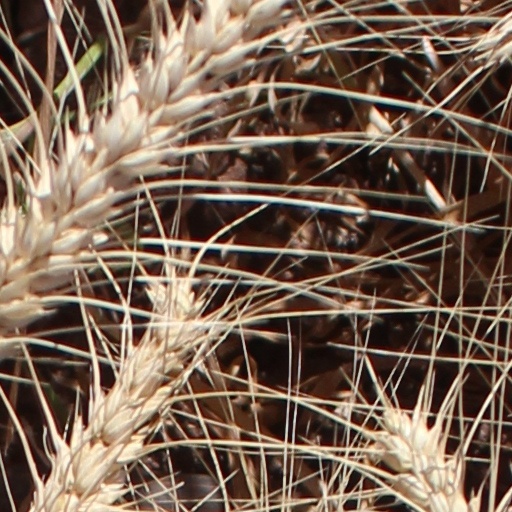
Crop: wheat